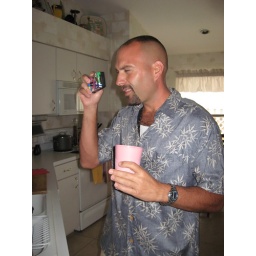
Slimfast in that pink cup